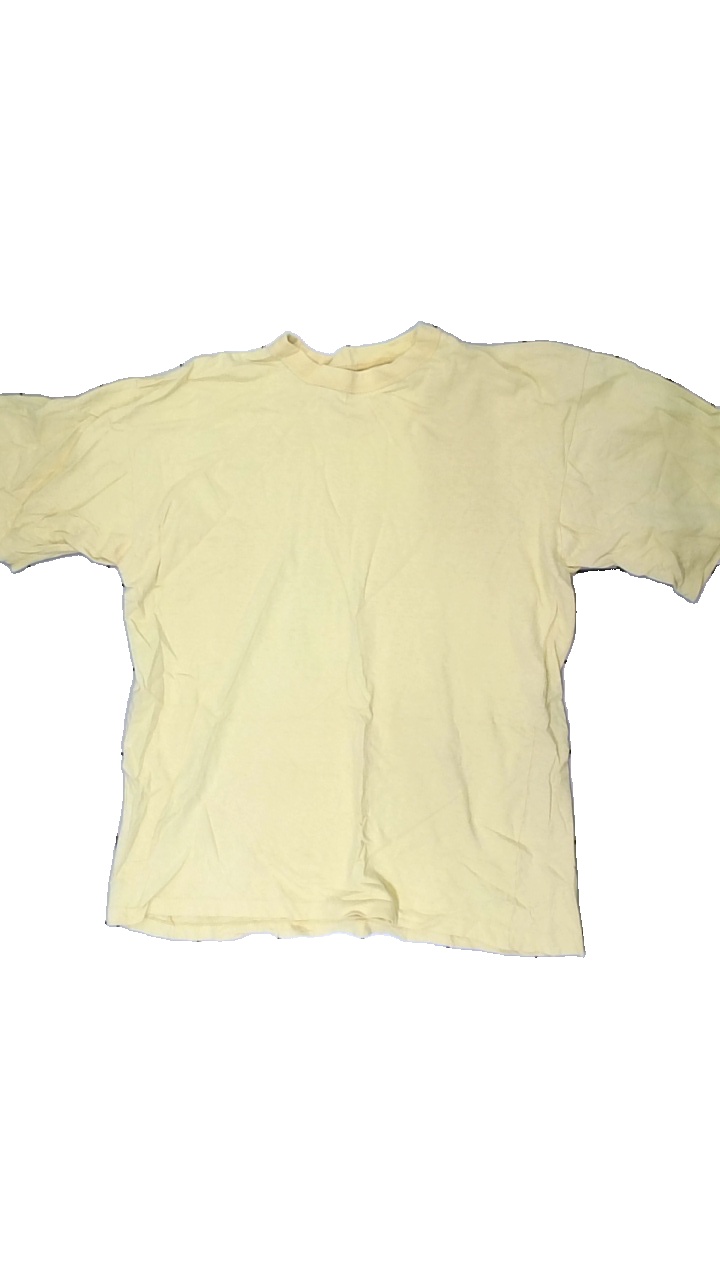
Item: T-shirt (Men)
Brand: Missing
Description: gul t-shirt, hål vid hals och sned söm
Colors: Yellow
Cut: Regular
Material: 100% cotton
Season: All
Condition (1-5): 2
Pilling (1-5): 4
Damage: hål
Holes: Minor
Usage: Export
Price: <50